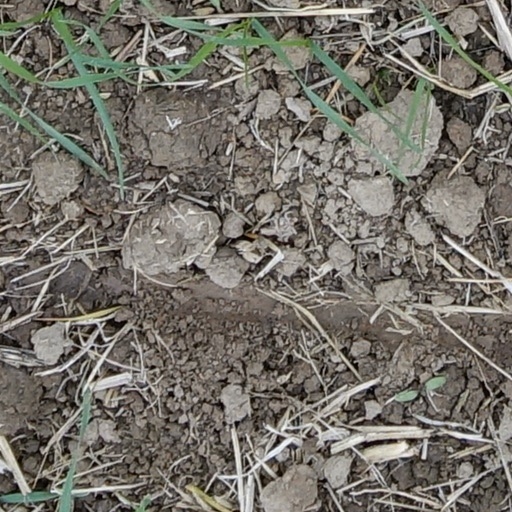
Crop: wheat